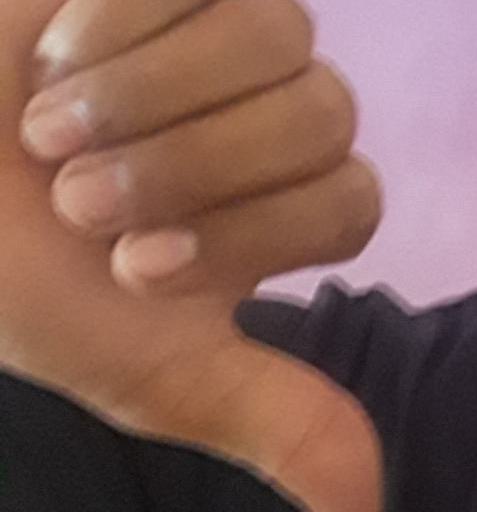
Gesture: dislike